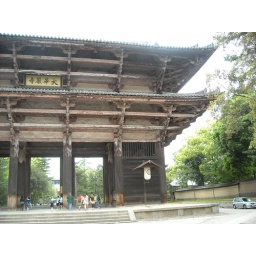
The largest wooden building in the world, housing a massive statue of Buddha.